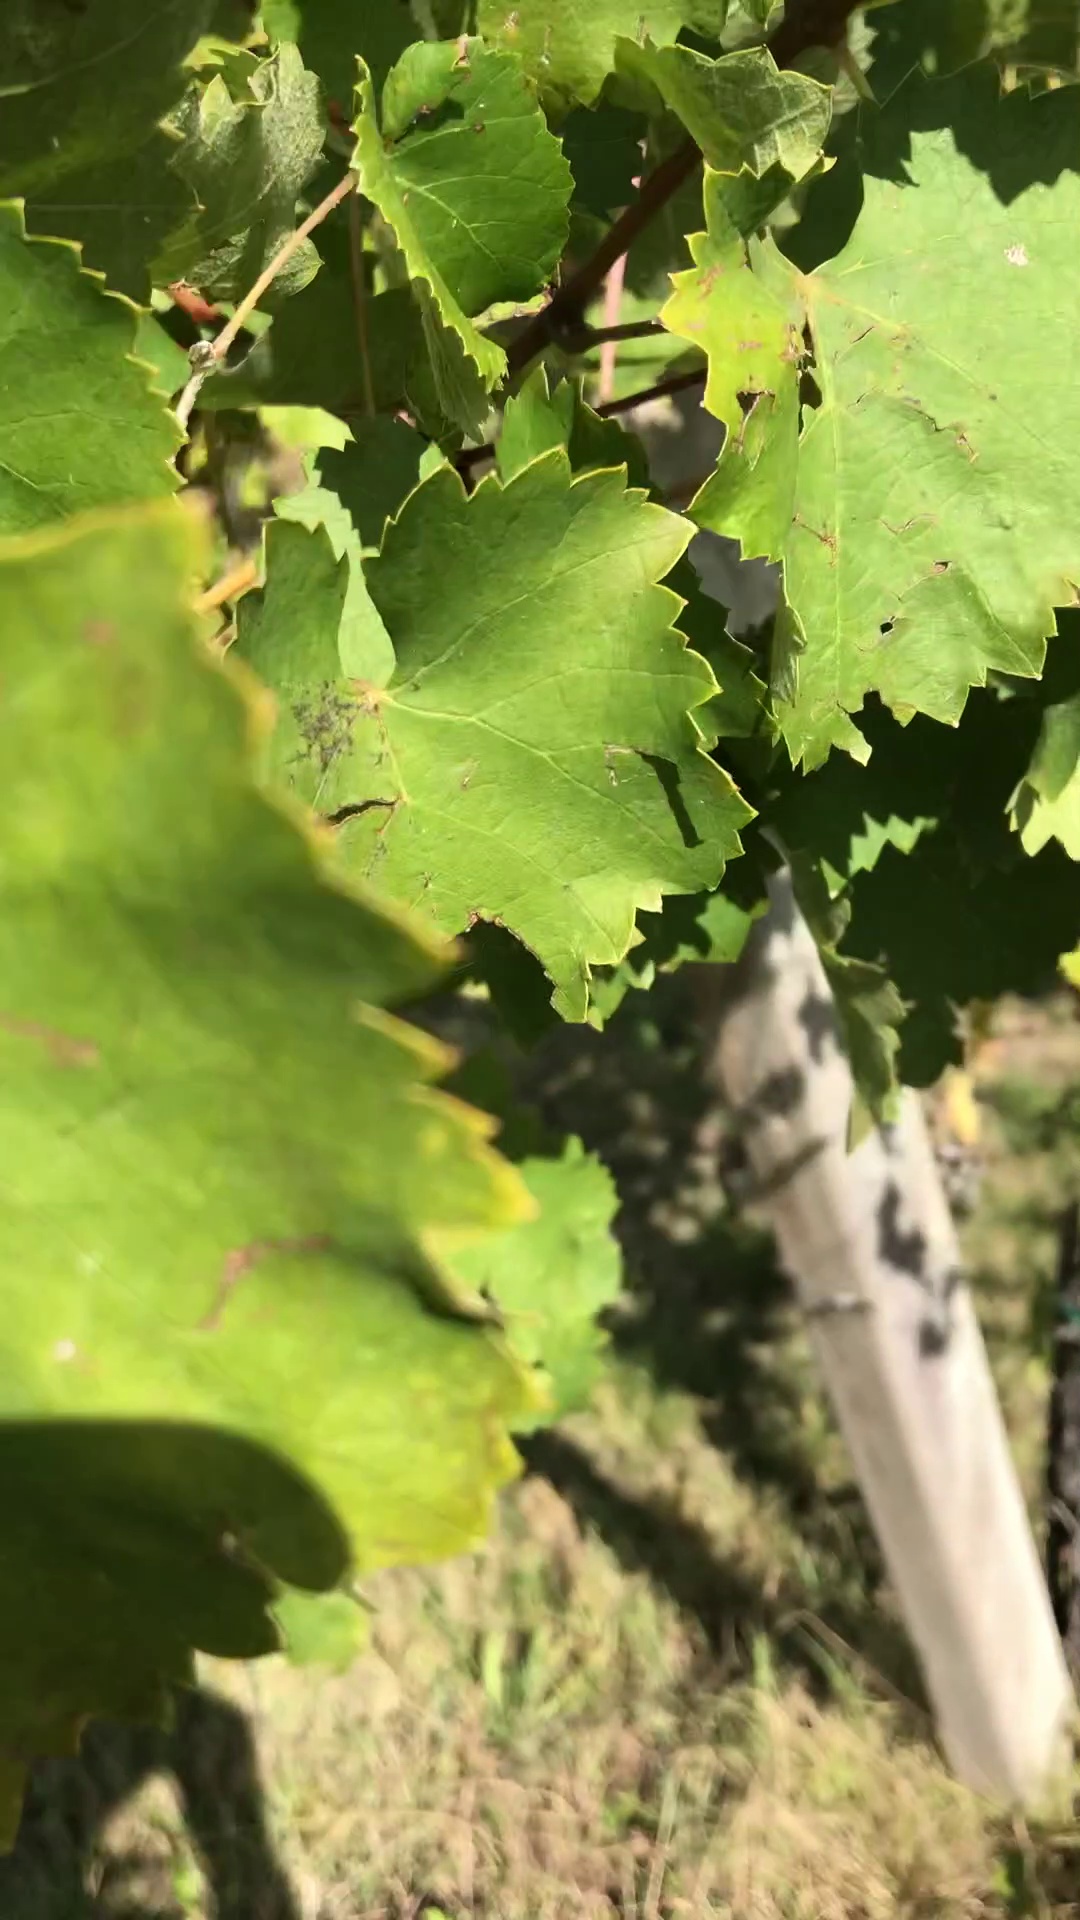
Label: healthy